Osman Fazli

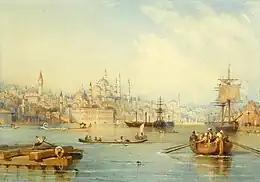
Ottoman era Istanbul

Ca.1672 a vision directed him to move to the Kul Cami a very small mosque near the At Pazarı (horse market), Fatih district, Istanbul. He found a room nearby and was soon given the post of preacher and imam. Here he took up the private study of Ibn Arabi's works. Within a few years he was giving daily sermons at the Kul Camii, preaching at the Yavuz Selim Mosque on Fridays and preaching at the Süleymaniye Mosque on Wednesdays.